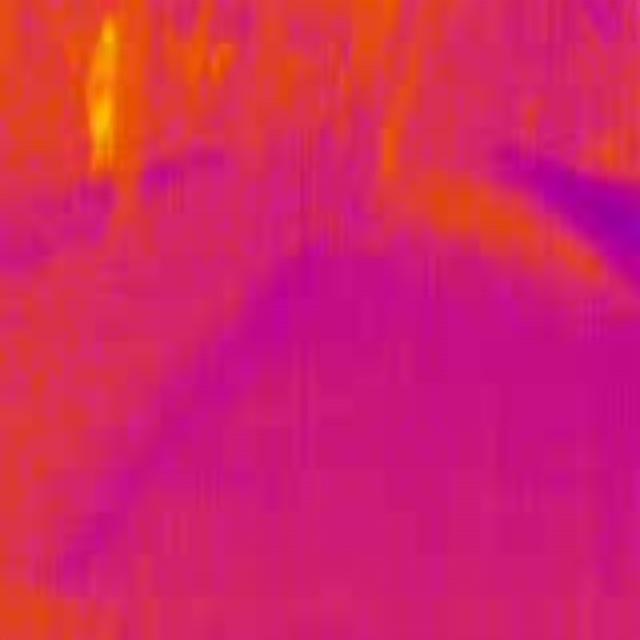
Detected objects:
label: person